Halloween Pussy Trap Kill! Kill!

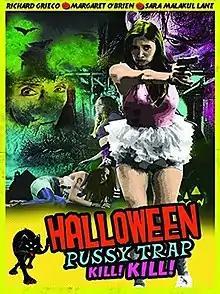

Halloween Pussy Trap Kill! Kill! is a 2017 American horror film directed by Jared Cohn.